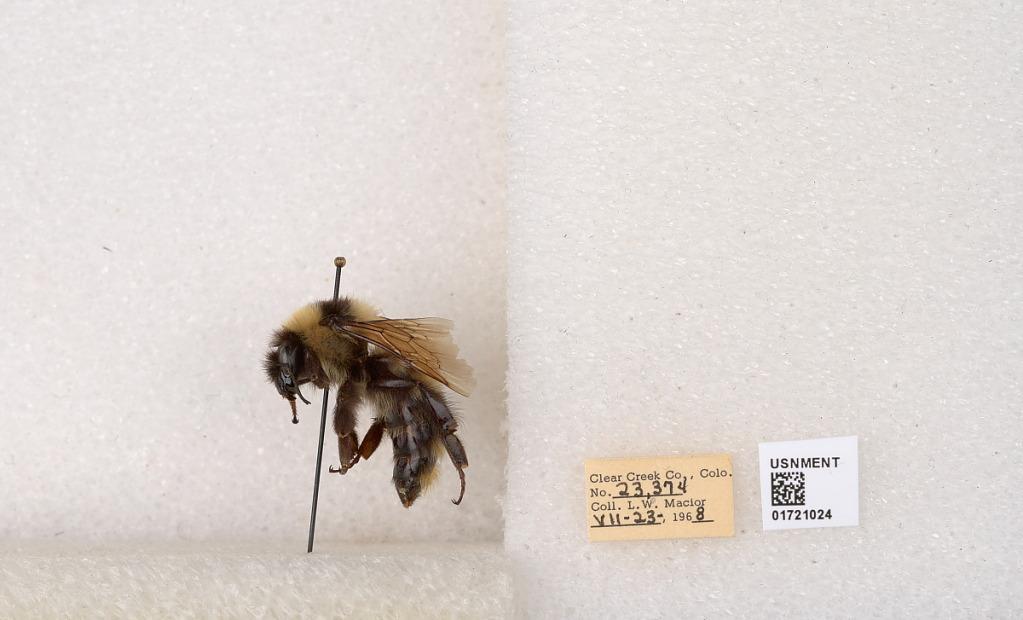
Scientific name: Bombus kirbyellus
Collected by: L. Macior
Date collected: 1968-7-23
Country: United States
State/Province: Colorado
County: Clear Creek
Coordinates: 39.6891, -105.644